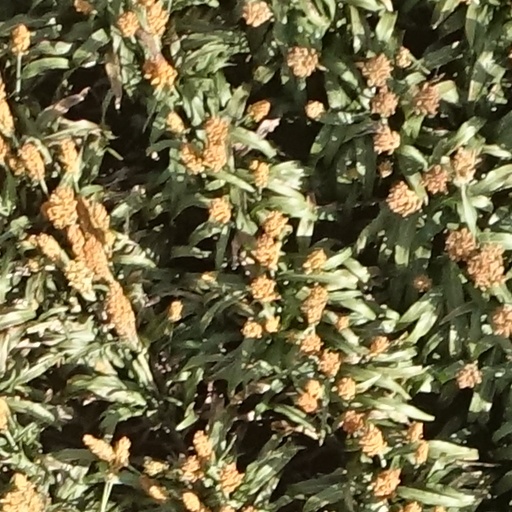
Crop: sorghum